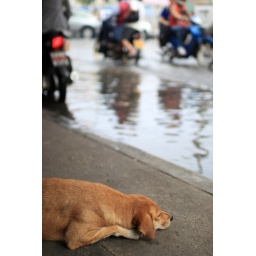
Flooding outside a fish market in the outskirts of Bangkok